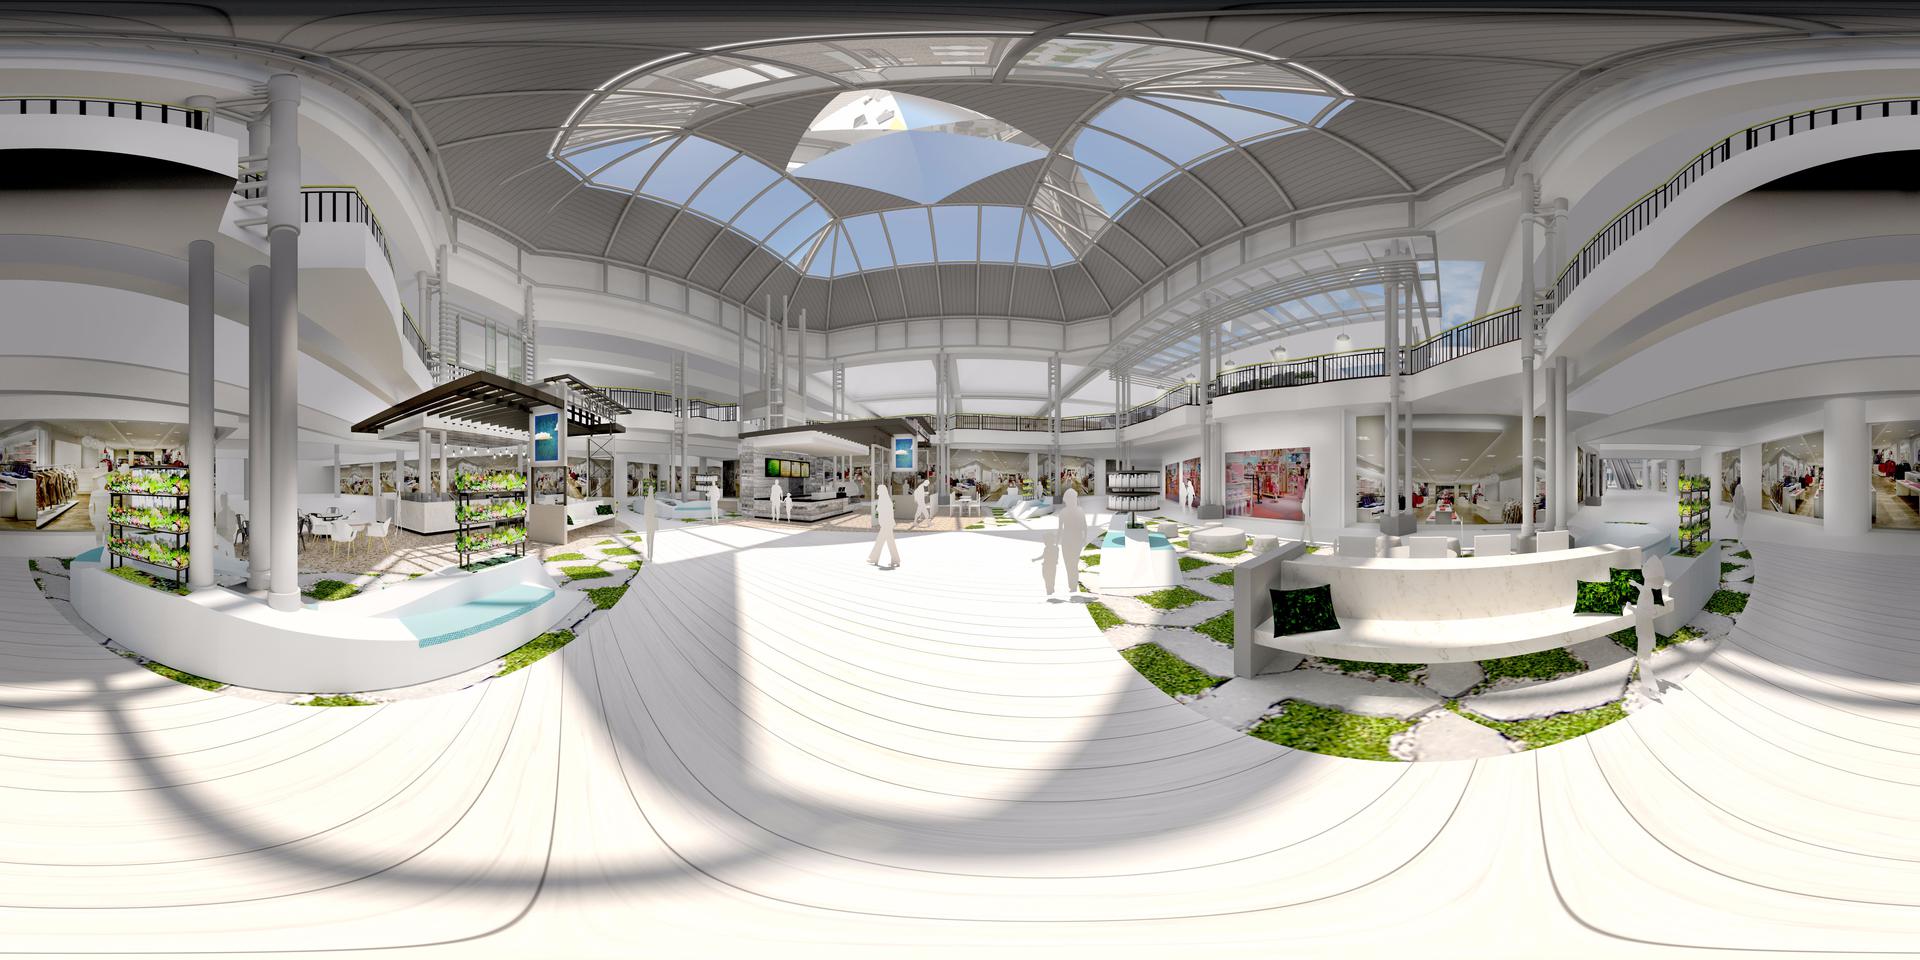
Referred object: Green pillow on the sofa